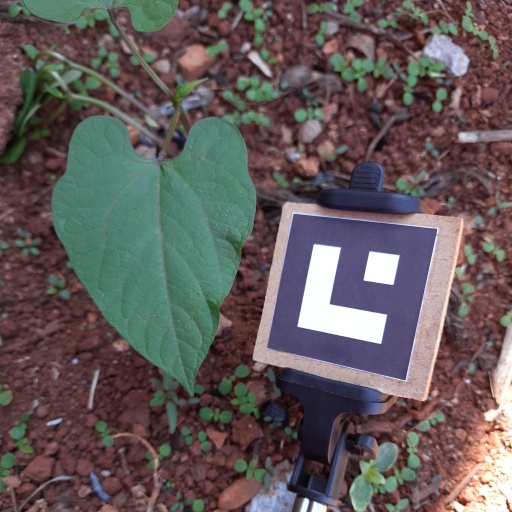
Observations: flat surface, no eating holes, with soild dust, under shade